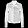
Label: Coat